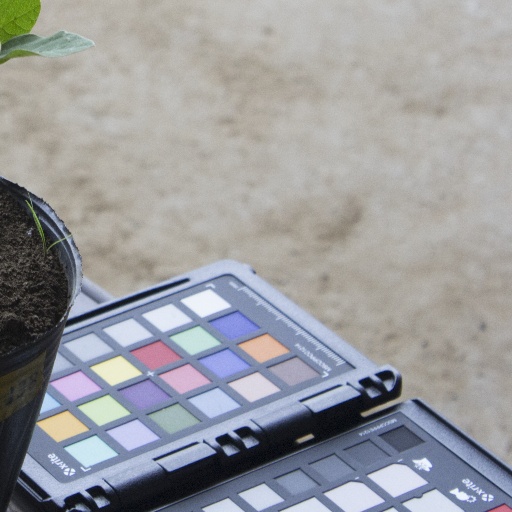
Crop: soybean